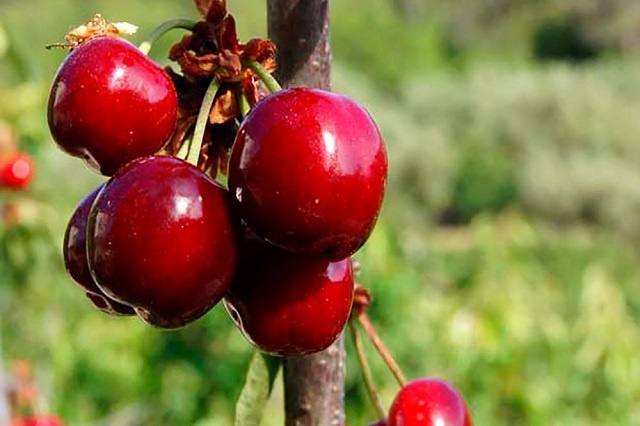
Cerezo Rojo - Prunus avium
DISPONIBILIDAD: Primavera - Verano NOMBRE COMÚN: Castellano: Cerezo Rojo Català: Cirerer NOMBRE CIENTÍFICO: Prunus avium DESCRIPCIÓN VISUAL: Árbol de tamaño medio con una copa redondeada y hojas verdes brillantes. En primavera, se cubre de flores blancas, seguidas por frutos rojos brillantes en verano. BENEFICIOS Y USOS: Las cerezas son ricas en antioxidantes y vitaminas. Se utilizan en la cocina para hacer postres, mermeladas y bebidas. La madera se utiliza en ebanistería. CLIMA: Templado EXPOSICIÓN SOLAR: Sol CALOR - SEQUÍA: Prefiere condiciones frescas y no tolera la sequía prolongada. FRÍO - HELADAS: Requiere un período de frío invernal para una buena floración. SUELO - SUSTRATO: Prefiere suelos profundos, fértiles y bien drenados. SALINIDAD: Sensible a la salinidad. RIEGO: Moderado durante la temporada de crecimiento, reducido en invierno FERTILIZACIÓN: Fertilizante equilibrado en primavera y otoño SIEMBRA: Noviembre a marzo FLORACIÓN: Floración en primavera (abril-mayo). Los frutos maduran en verano. COSECHA: Junio a julio PODA: Poda en invierno para dar forma y eliminar ramas dañadas o enfermas. COMPATIBILIDAD CON ANIMALES: Las semillas de cereza son tóxicas para muchos animales, incluidos perros y gatos, debido a su contenido de cianuro. CLASIFICACIÓN TAXONÓMICA: Reino: Plantae División: Angiospermas Clase: Magnoliopsida Orden: Rosales Família: Rosaceae Género: Prunus
Brand: El Nou Garden
Category: Food, Beverages & Tobacco > Food Items > Fruits & Vegetables > Fresh & Frozen Fruits > Stone Fruits > Cherries